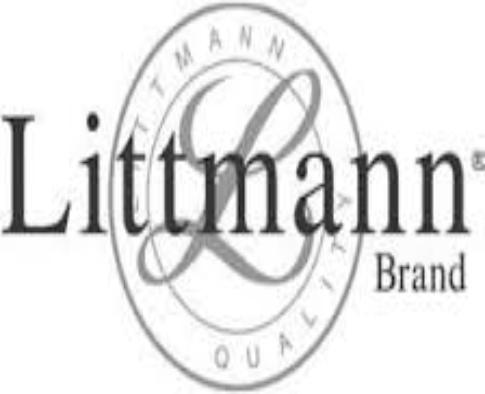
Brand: littmann
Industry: Electronic